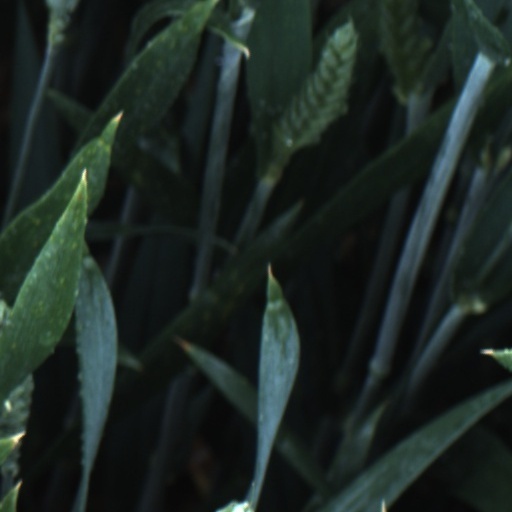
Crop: wheat